Hotel Breakers

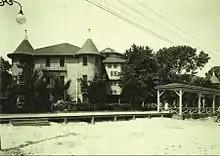
Hotel Breakers in 1905

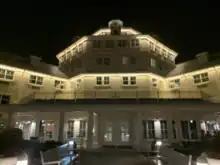
Hotel Breakers at night in 2022

At the turn of the 20th Century, George A. Boeckling, then general manager of Cedar Point, believed that the longer guests stayed at Cedar Point, the more profitable the resort would be. The park's two hotels at that time, the 20-room Bay Shore Hotel and the 125-room White House Hotel, were having trouble meeting the demands of overnight visitors. Boeckling made plans to build a massive hotel on the resort's beach. Keeping with Boeckling's vision of Cedar Point as the "Queen of American Watering Places", he set out to build the resort's grandest hotel.